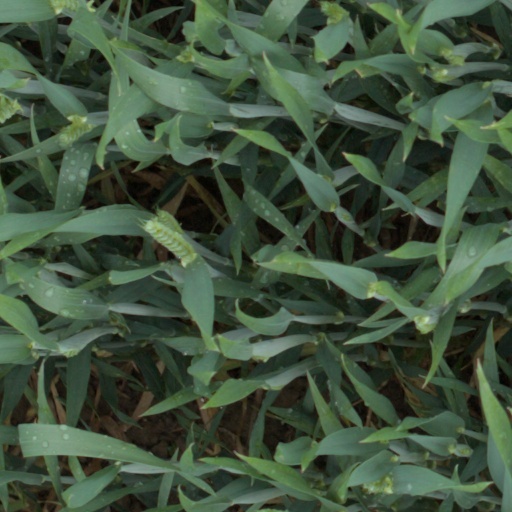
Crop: wheat